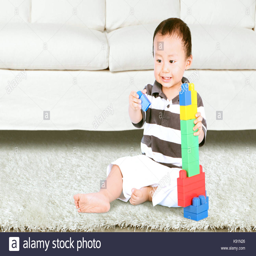
picture of a cute little boy sitting on the carpet at home while playing with toys